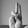
ASL letter: U